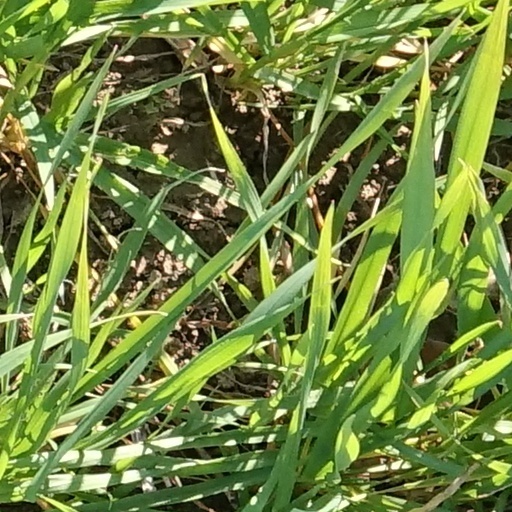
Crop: wheat